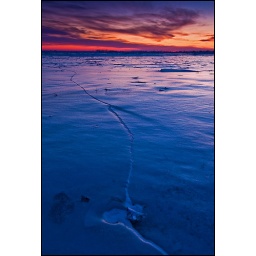
frozen water on a field in southern manitoba